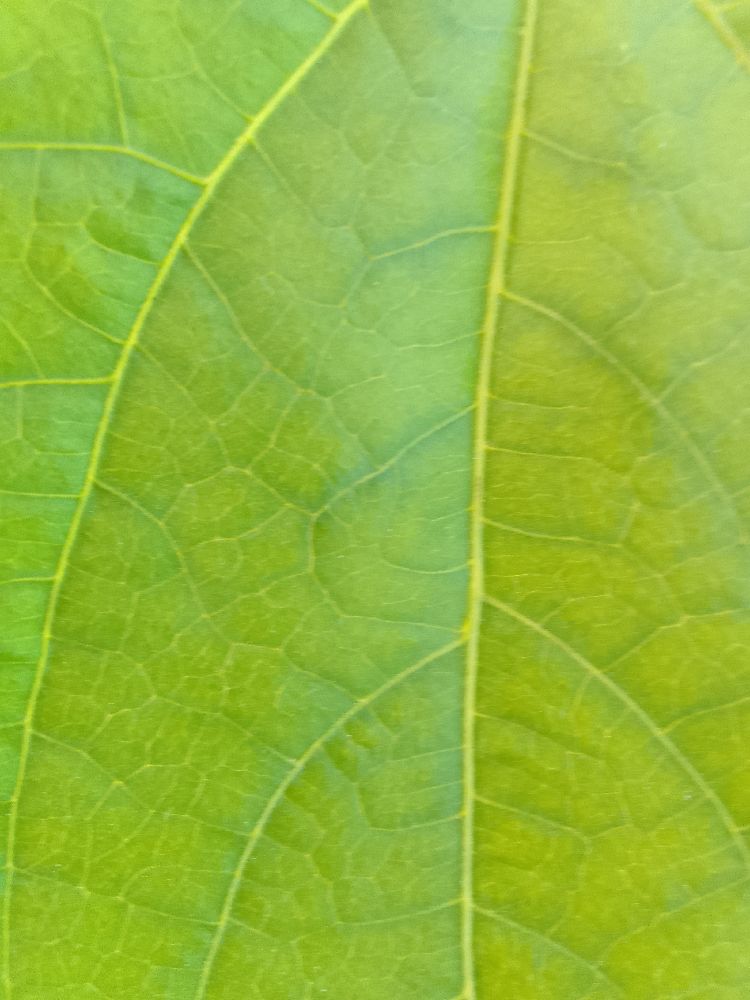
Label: healthy